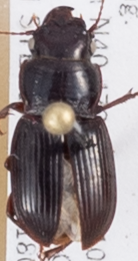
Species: Cratacanthus dubius
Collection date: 2018-05-31
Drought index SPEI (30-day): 0.726
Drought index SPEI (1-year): -0.748
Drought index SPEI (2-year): -0.284